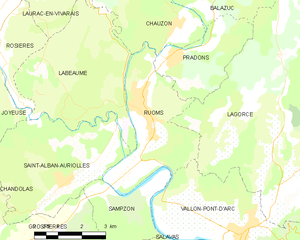
Carte des communes françaises: Ruoms